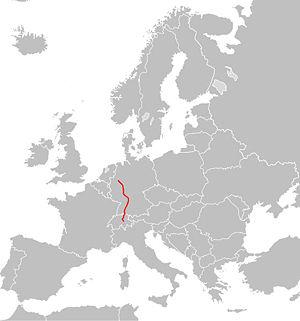
La route européenne 41 est une route reliant Dortmund à Altdorf.